Joris Van Severen

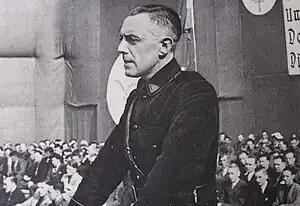
Van Severen delivering a speech

Van Severen was born in the Flemish town of Wakken as Georges Edmond Eduard Van Severen. His family was Flemish but, in keeping with a number of leading Flemings, spoke the French language and as such were given the derogatory nickname "Fransquillon" by Dutch speakers. Van Severen's father was a prominent lawyer who also served as mayor of Wakken. Van Severen was educated by Jesuits in the Sint-Barbaracollege, who taught in French, before studying law at the University of Ghent.